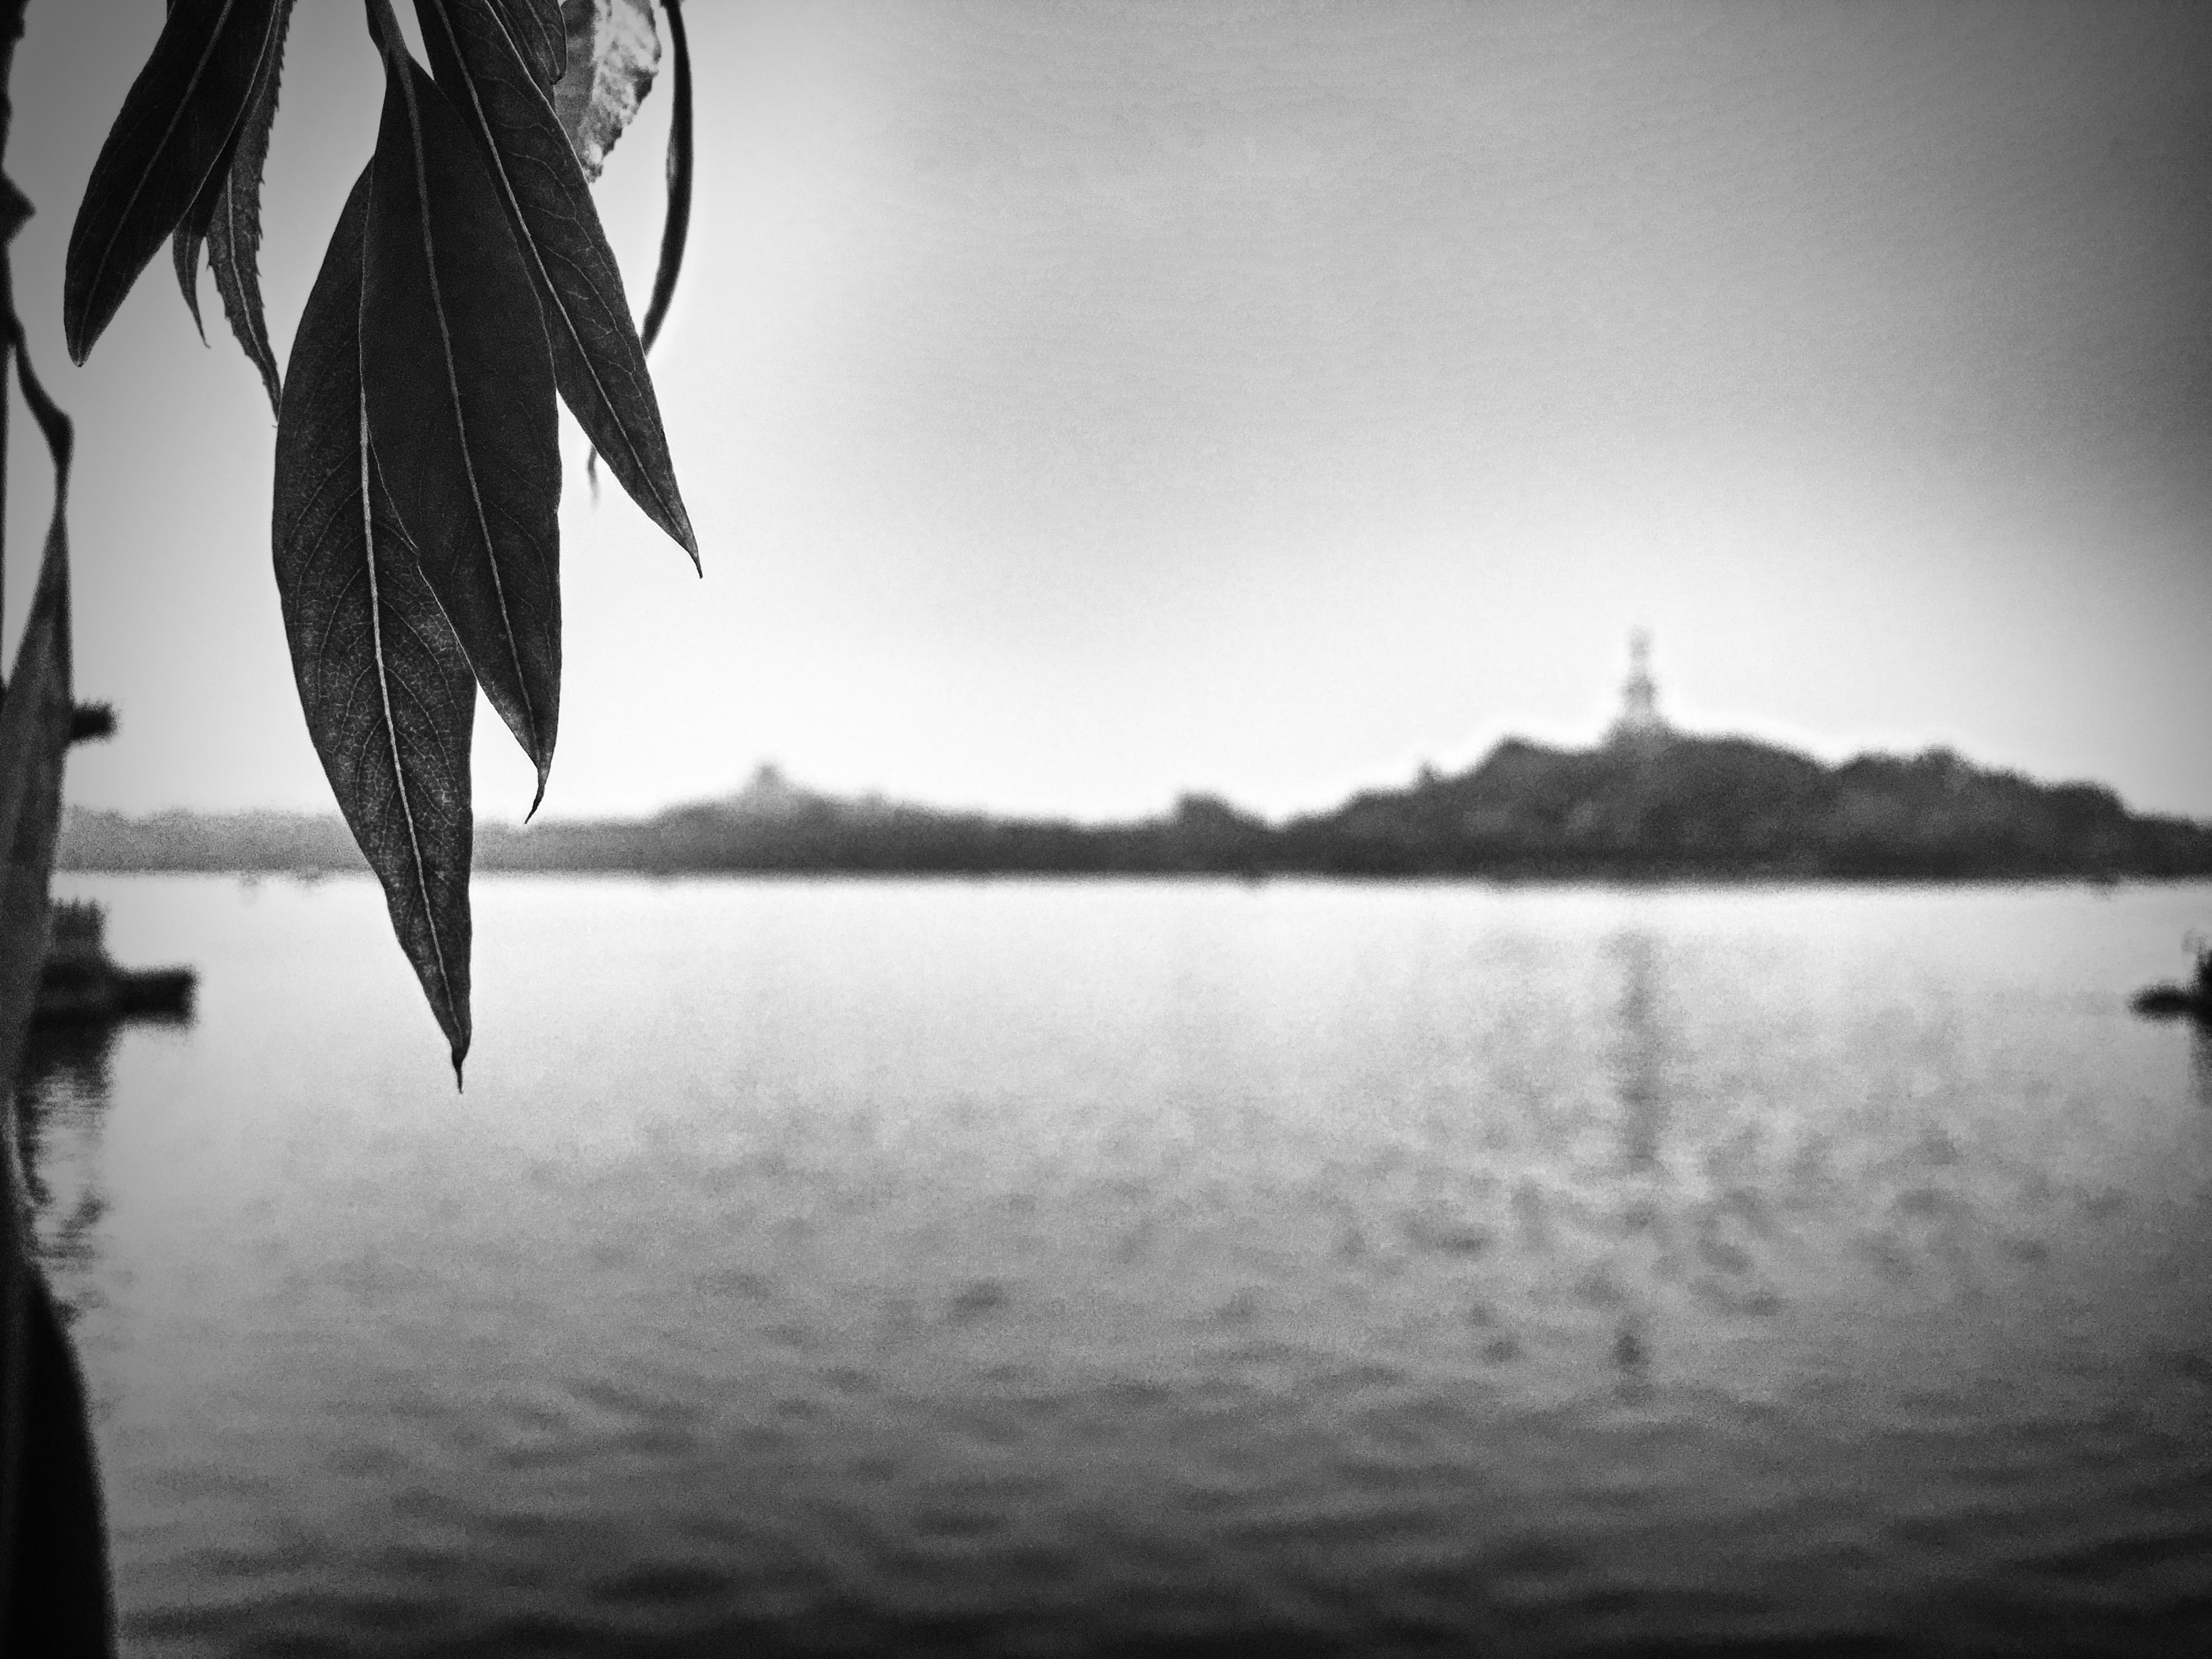
water, light, black and white, white, photography, sunlight, morning, reflection, darkness, black, monochrome, monochrome photography, atmospheric phenomenon